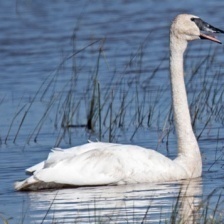
Species: TRUMPTER SWAN
Scientific name: CYGNUS BUCCINATOR
ImageNet parent category: black_swan